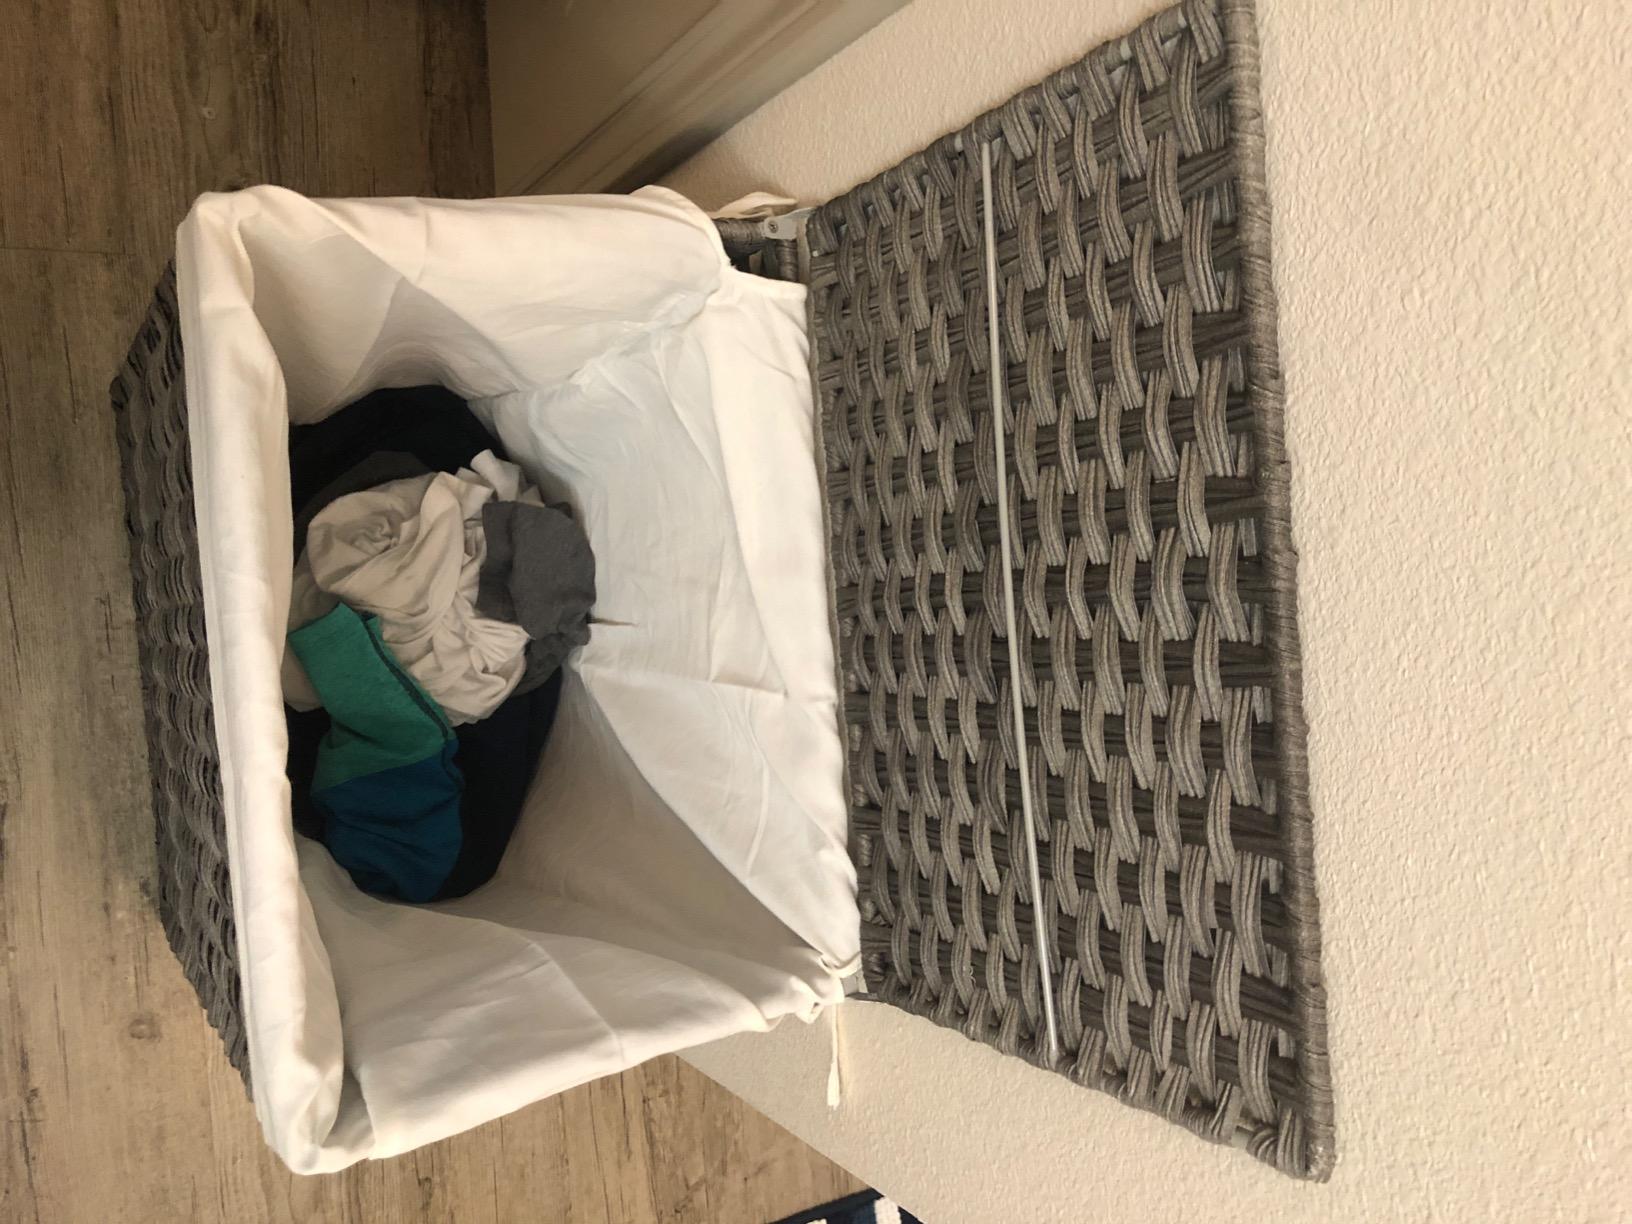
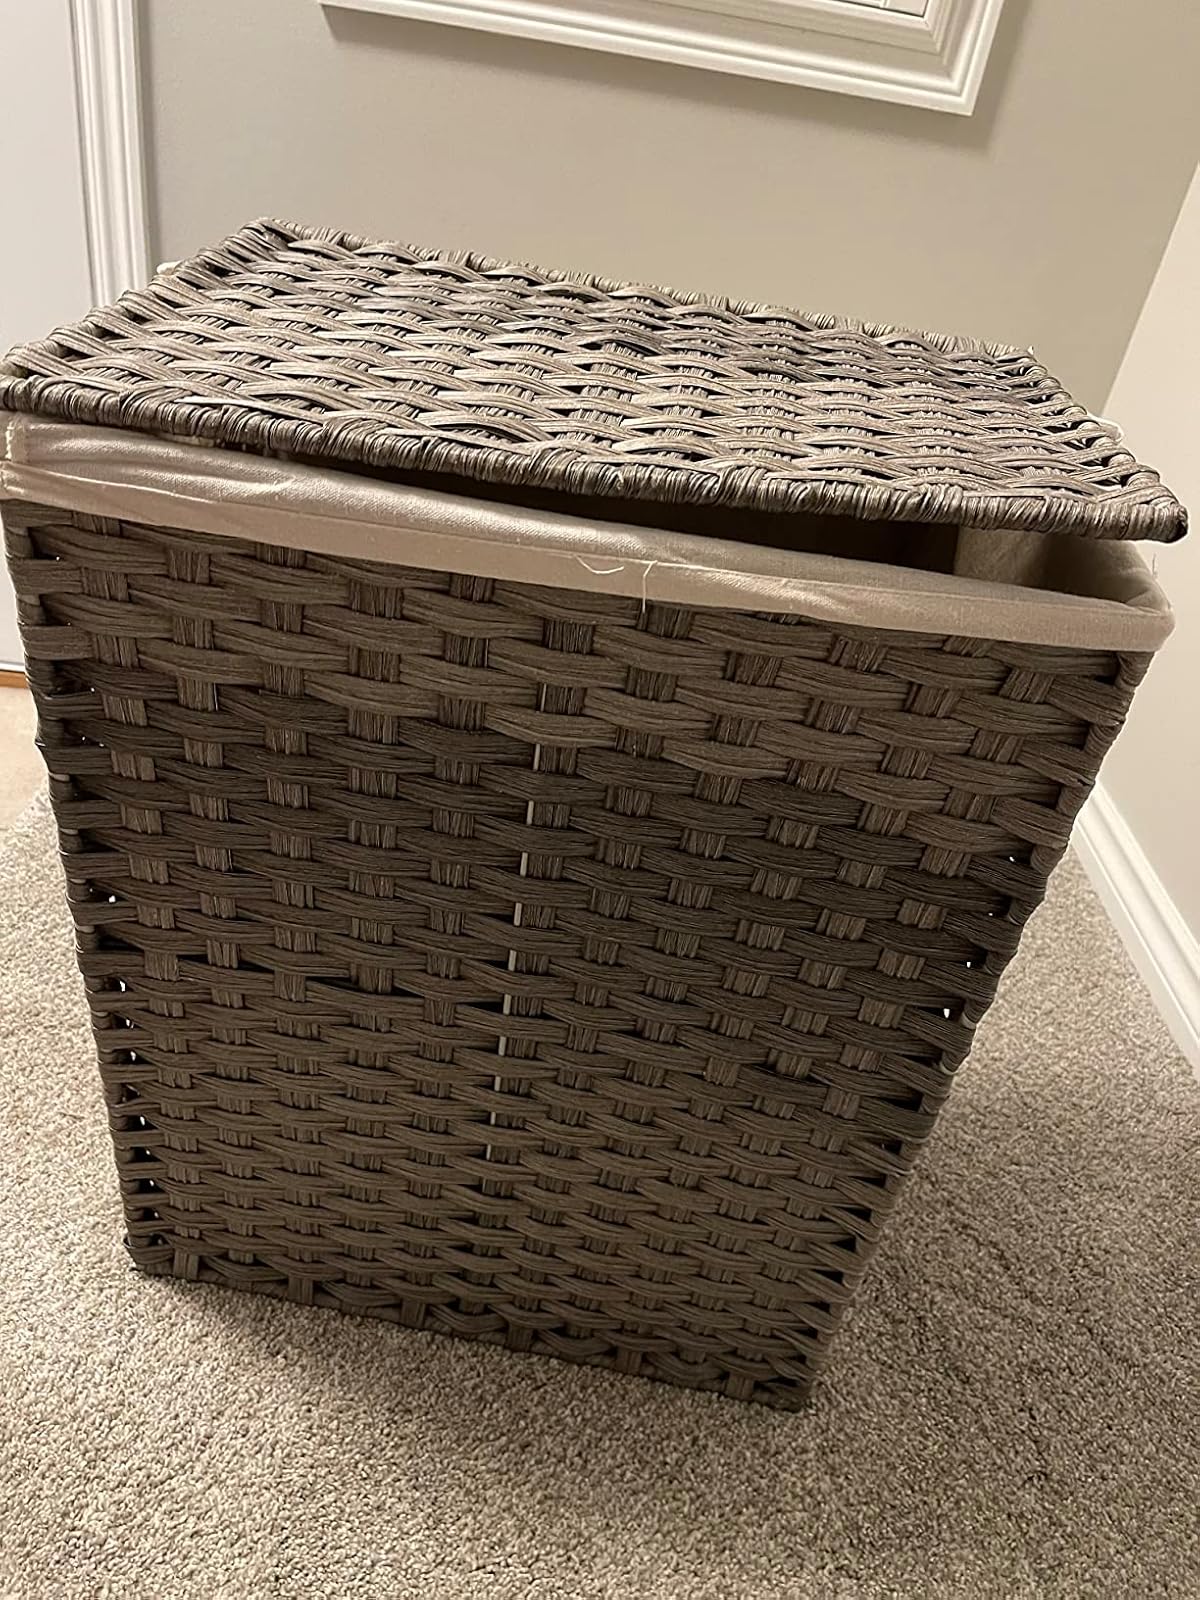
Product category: items_hamper
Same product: yes